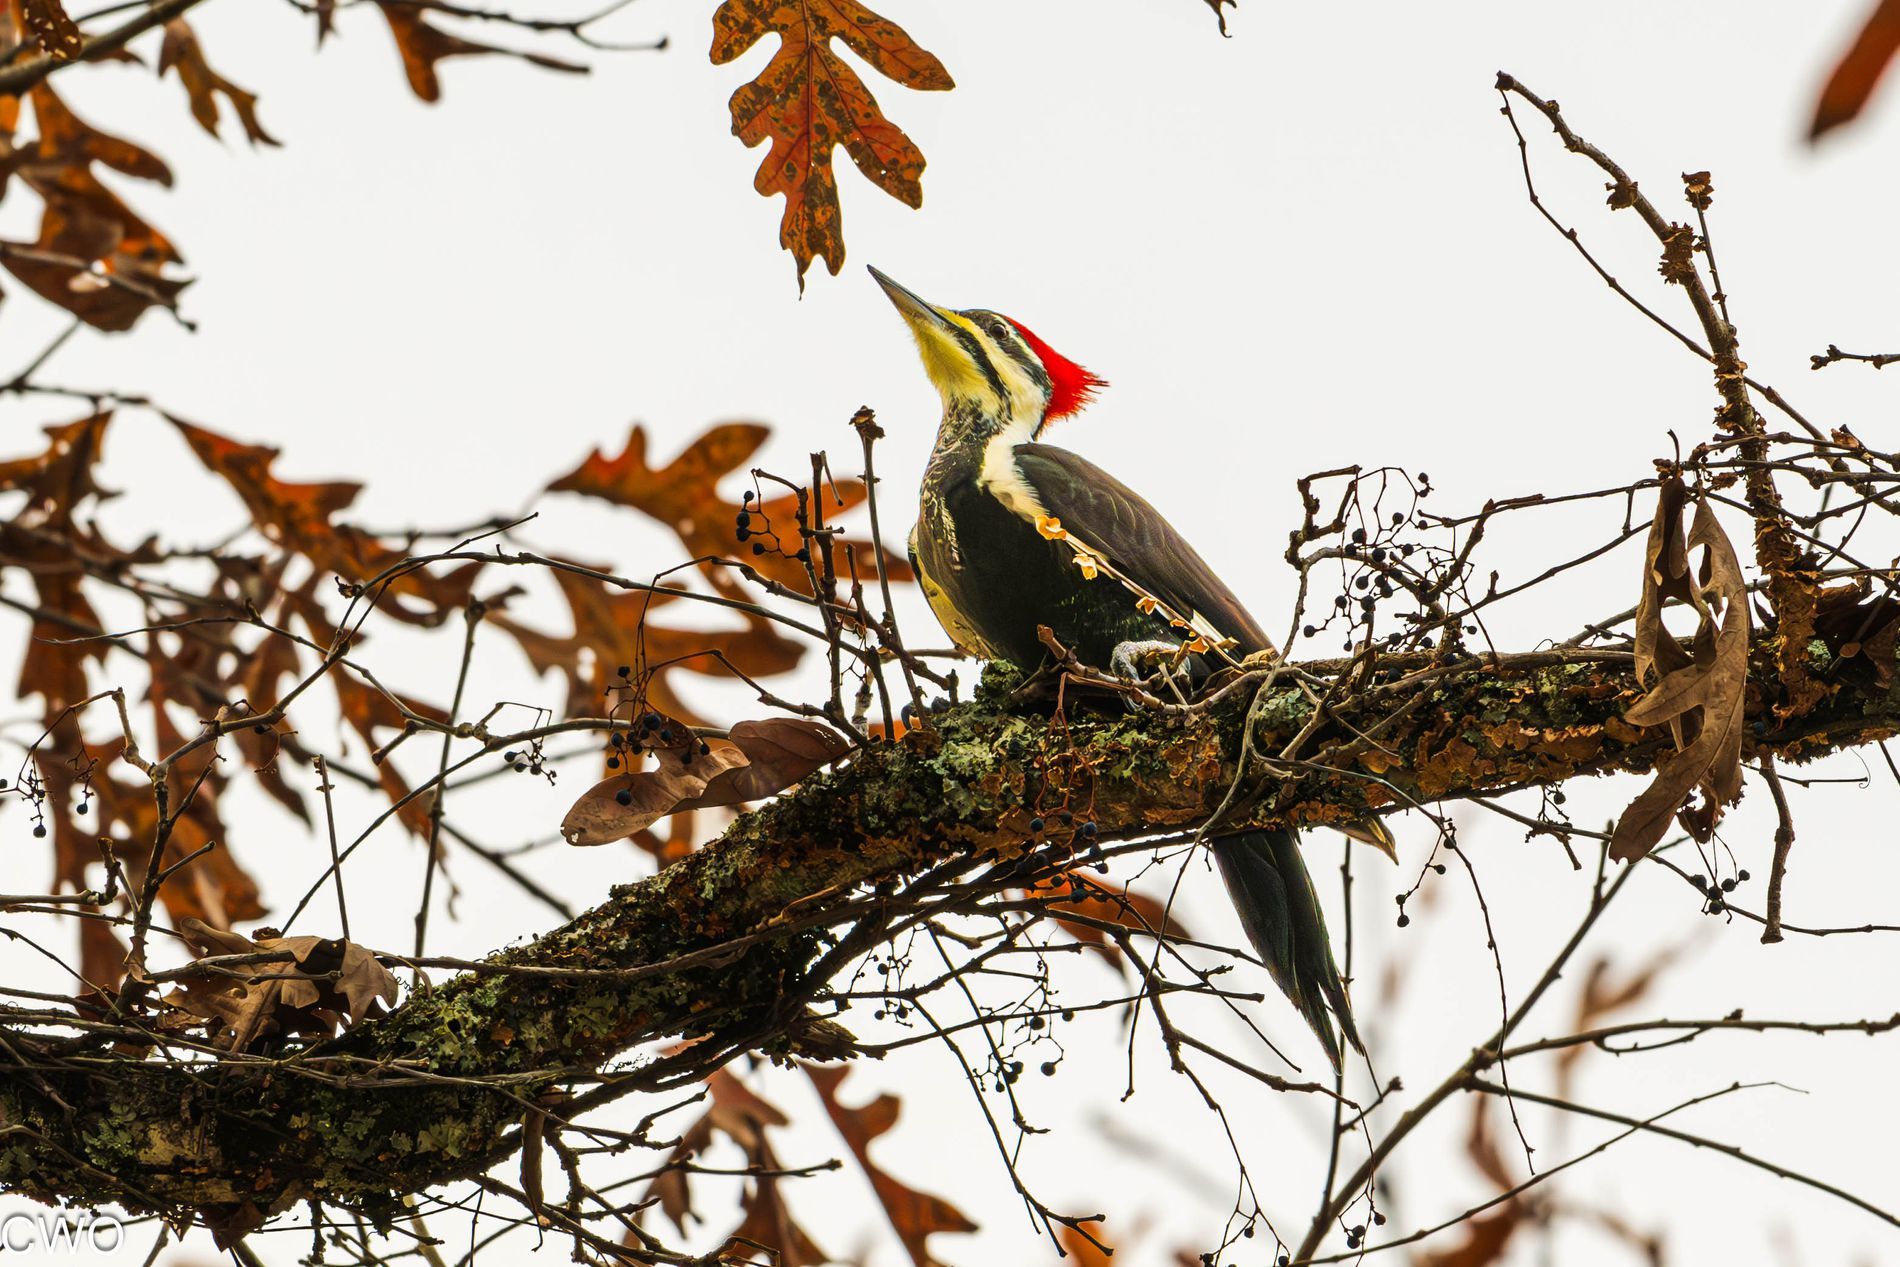
Woodpecker on a Branch
A woodpecker on a tree branch. The bird has a red head, a yellowish throat, and dark wings. Surrounding the bird with dry branches and brown autumn leaves.
A low angle, with the camera pointing upward toward the bird,  adds a dramatic perspective.
The setting is likely autumn due to the brown, dry leaves. The photo captures a peaceful moment, focusing on the bird in its natural habitat.
Labels: Leaf, Plant, Tree, Animal, Beak, Bird, Woodpecker, Bee Eater, Nature, Brown Leaf
Camera: NIKON CORPORATION NIKON Z 9
Lens: NIKKOR Z 180-600mm f/5.6-6.3 VR
Aperture: F8
Exposure: 1/640 sec
ISO: 400
Focal length: 600.0 mm